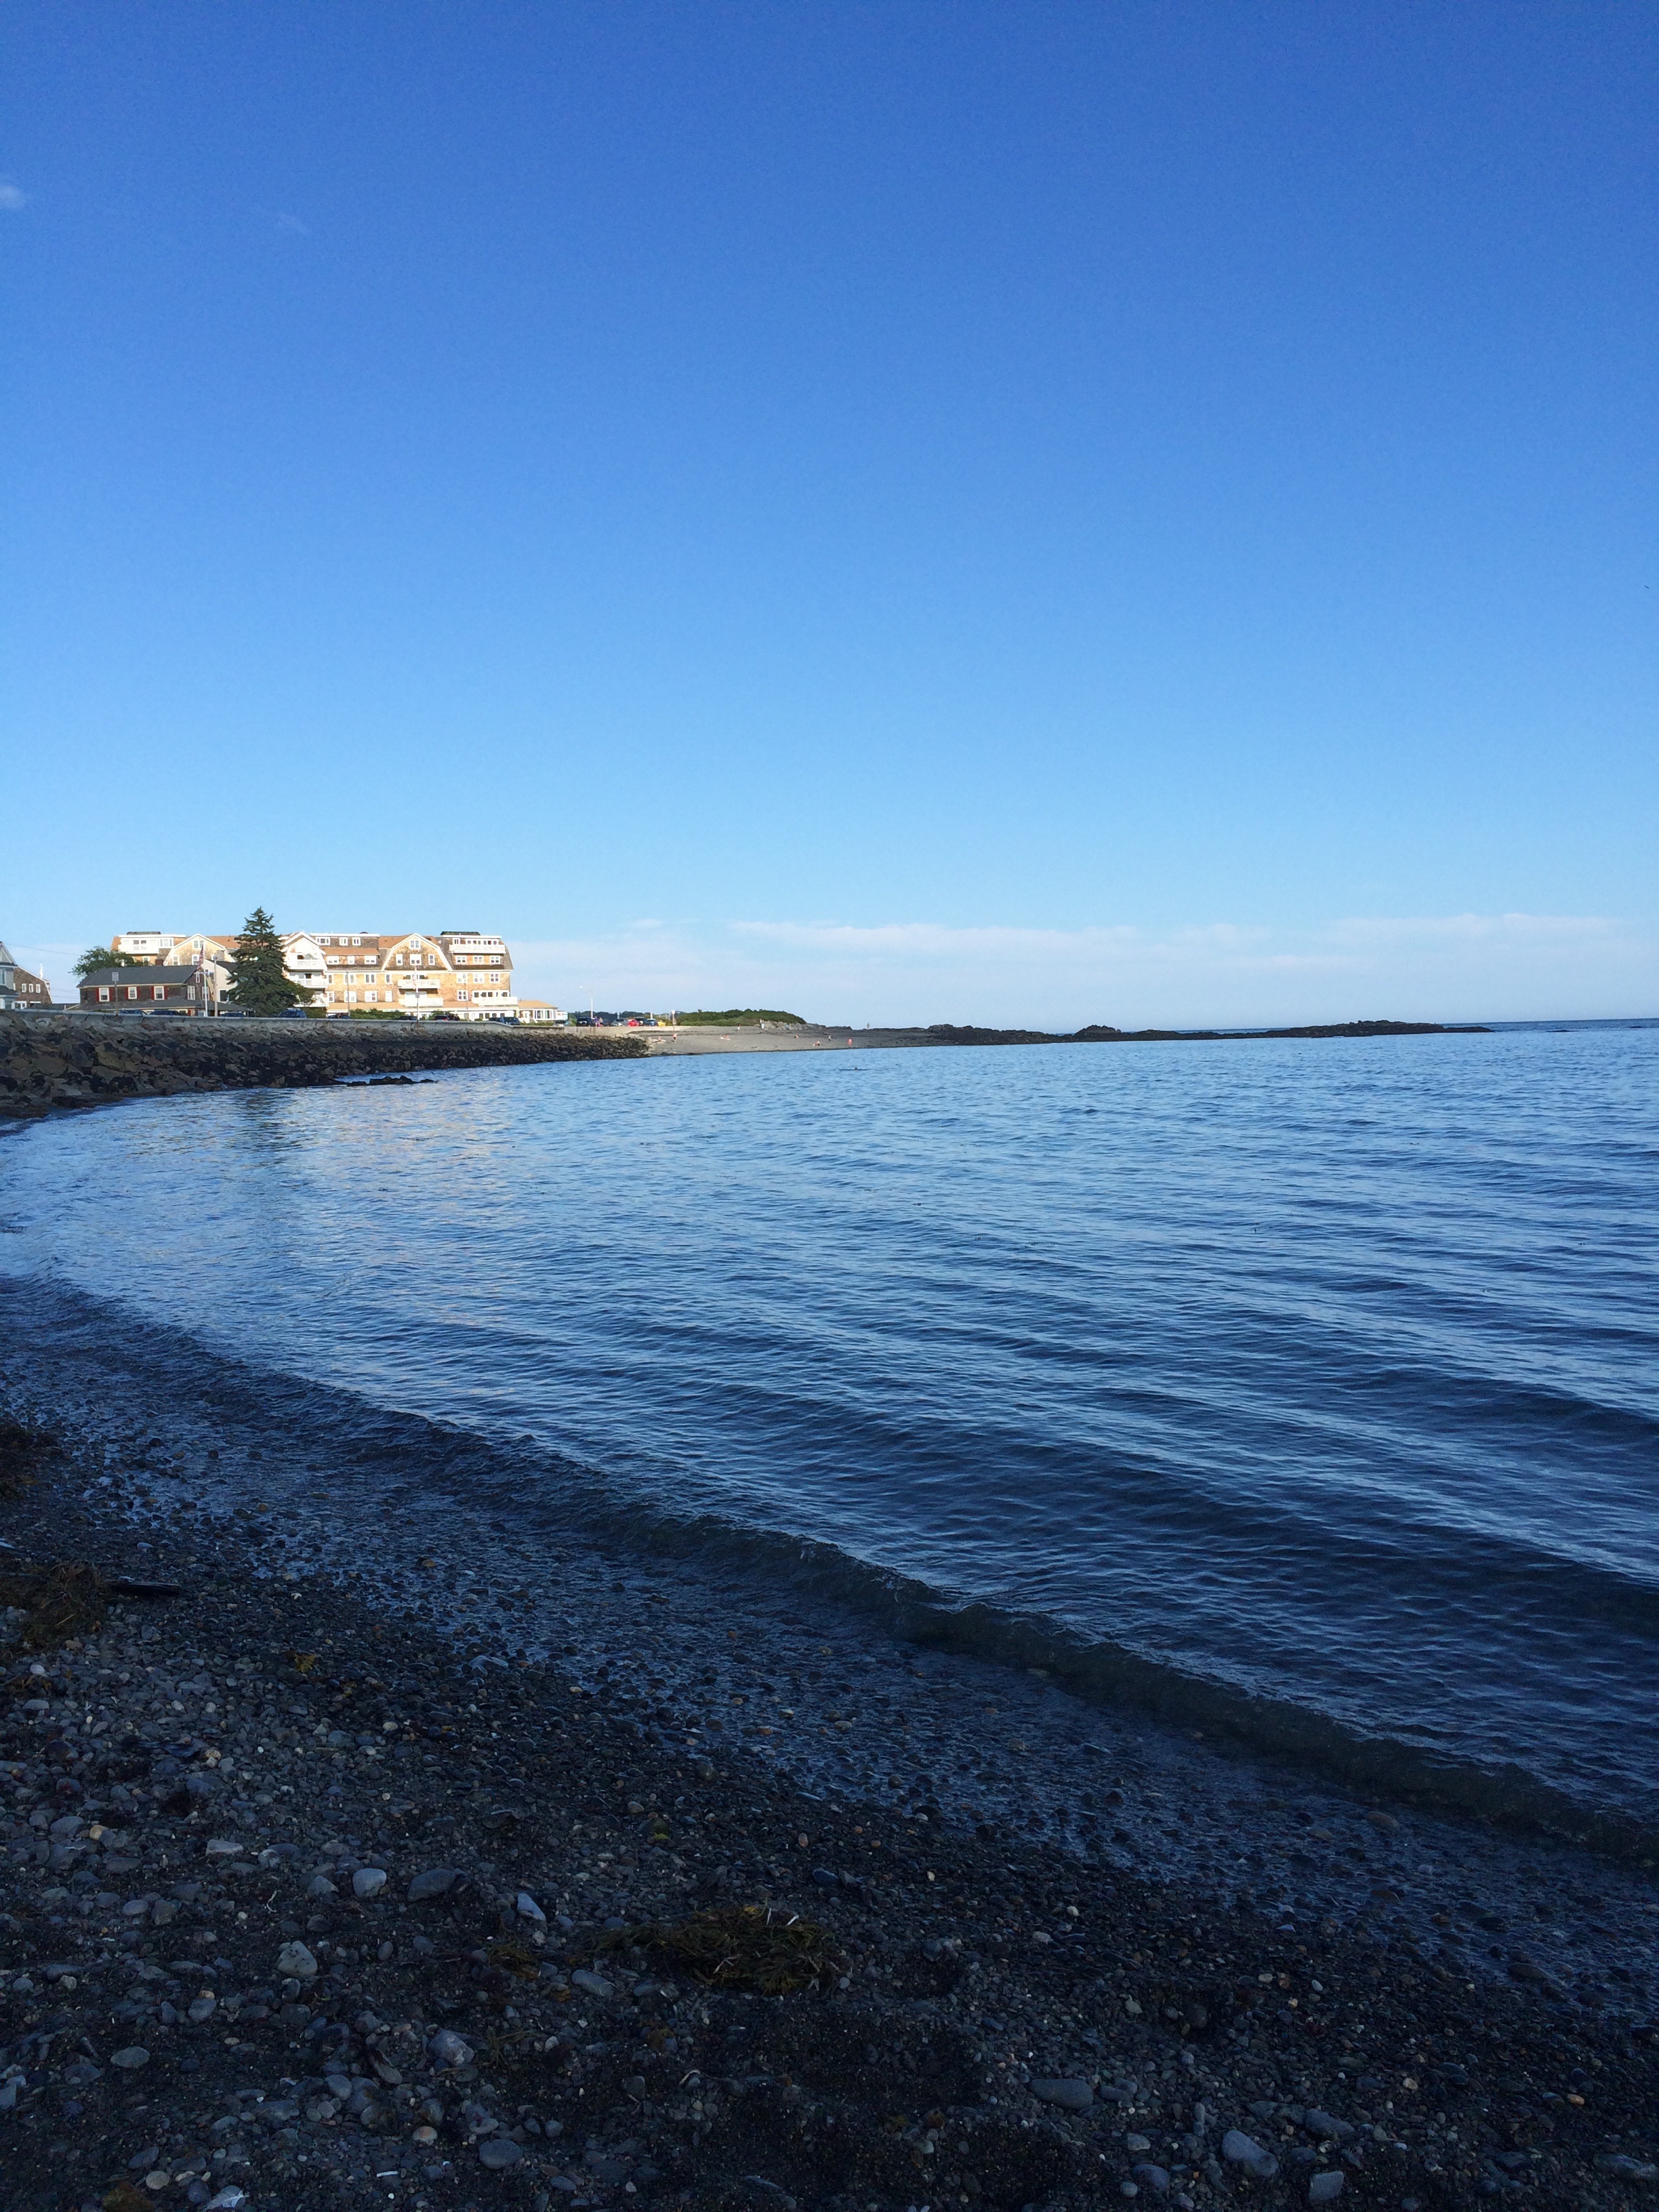
beach, sea, coast, water, ocean, horizon, cloud, sky, shore, wave, lake, dusk, bay, body of water, loch, cape